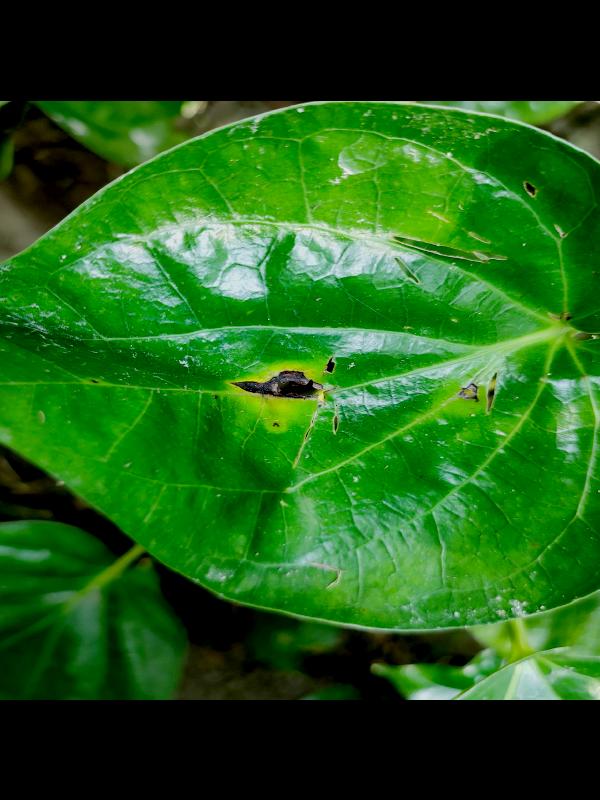
Label: Bacterial_Leaf_Disease